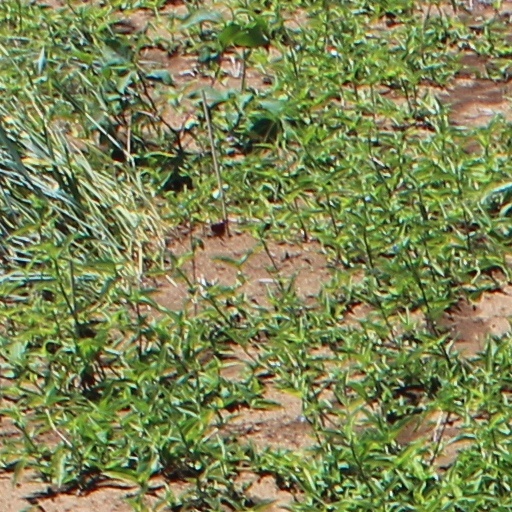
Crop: wheat